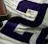
Number: 2